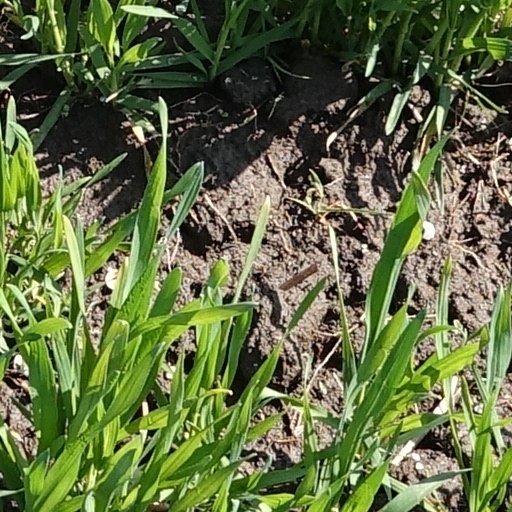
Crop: wheat